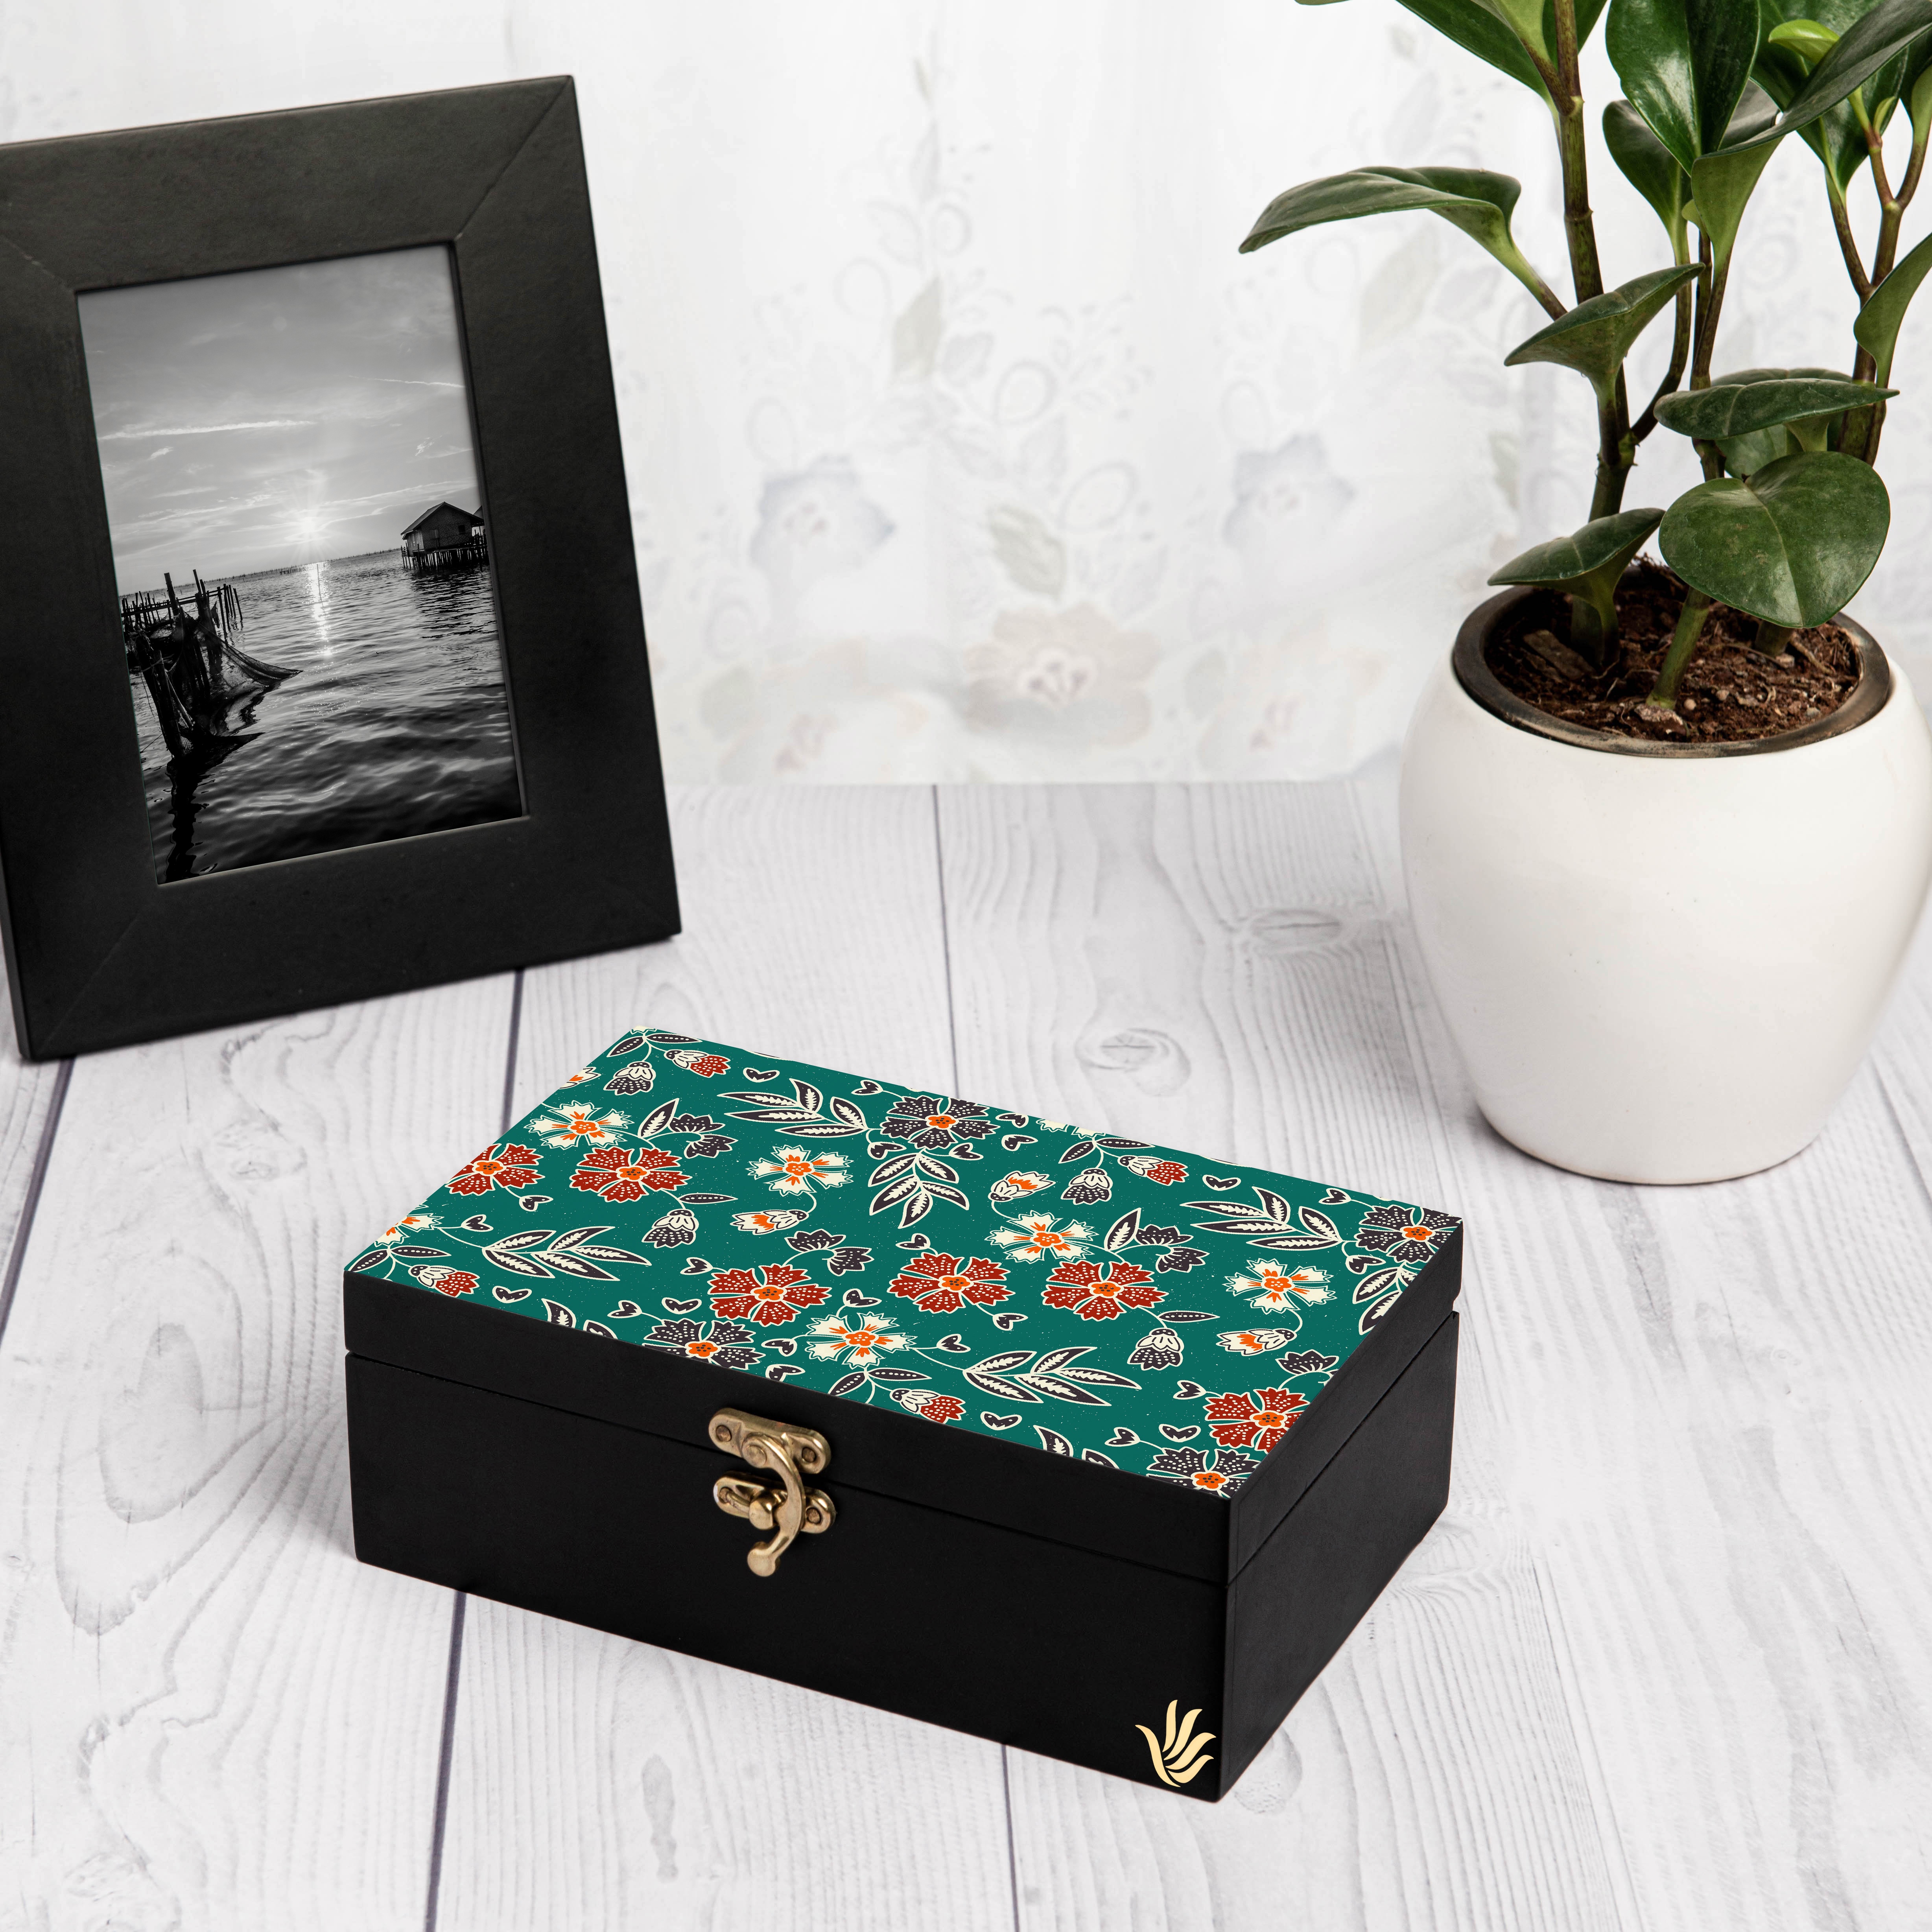
EmeraldBatik Gift Box-M
Product Name: Decorative Gift Box Design Name: Emerald Batik Box Colour: Black Border Size: 8” L x 5” W x 2.75” H (L 20.3 x W 12.7 x H 7 cms.), Material: Wood with Digital Print Shipping: 2 to 4 days Wash Care: Wipe using a dry or damp soft cloth. Do not wash under tap or put in dishwasher Features: DECORATIVE WOODEN Box with digital print on top. EASY OPENING: The top opening hinged lid of the decorative box, allows you to easily store knick knacks. The small wooden box for gift has a unique metal latch to keep its contents safe. STYLISH STORAGE: This skilfully crafted felt lined wooden storage box with lock is exactly what you need to get your space organized. The joyful and easy way to organize and put away your mail, keepsakes, and accessories! MULTIPLE USES: This Wooden Box for storage can store remotes, keys, tarot cards or playing cards. Can be used as Vintage decorative items for your home decor. A Memory Box that stores all your precious letters and photos. PERFECT IN ANY ROOM: Perfect for storing keepsakes! This Premium Quality Stash Wood Box / Paan Daan Box / Wooden trunk box for gift will display beautifully anywhere in your home! PLACE on your entrance console to keep keys and mail. GIFT BOXES FOR PRESENTS: For your loved ones on special occasions like Birthdays and Anniversaries. The Wooden Gift Box can be used as an organiser for your Dressing Table - keep perfumes, colognes, makeup or jewellery. Specifications: SIZE: Outside measurement 8” x 5” x 2.75” (L x W x H) EXACT Measurements: Outside 20.3 x 12.7 x 7 cms, (L x W x H) EASY TO CLEAN: Wipe clean with damp cloth, do not let water remain inside the tray, wipe immediately. COLOUR in the photo may vary from the actual item due to individual monitor with variable colour & resolution . MRP Rs. 1980/- (incl Taxes)
Brand: Brahma Design
Category: Home & Garden > Decor > Shadow Boxes